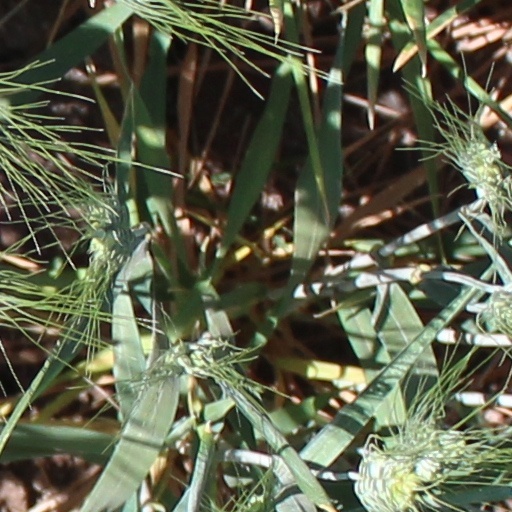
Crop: wheat